Imperial Japanese Navy Air Service

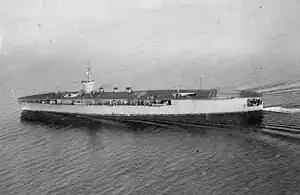
The aircraft carrier "Hōshō" in 1922

Japanese interest in the potential of carrier operations demonstrated by the observations on board "Furious" led to the inclusion of an aircraft carrier in the eight-eight fleet program of 1918. The 7,470-ton "Hōshō" was laid down in December 1919 at Yokohama. "Hōshō" was the second warship after the British to be designed from the keel up as an aircraft carrier, and the first ship to be completed as such from the keel up.